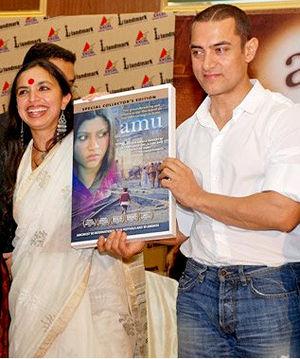
Shonali Bose, née le 3 juin 1965 à Calcutta, est une réalisatrice, scénariste et productrice indienne.